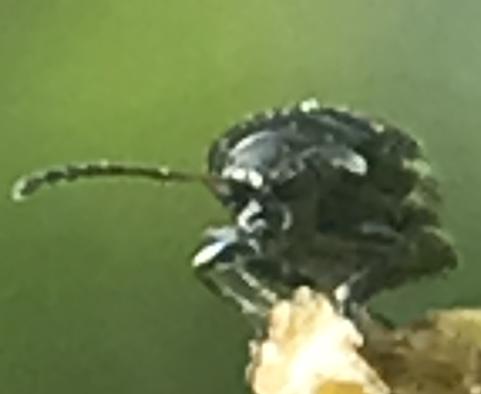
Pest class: crucifer_flea_beetle